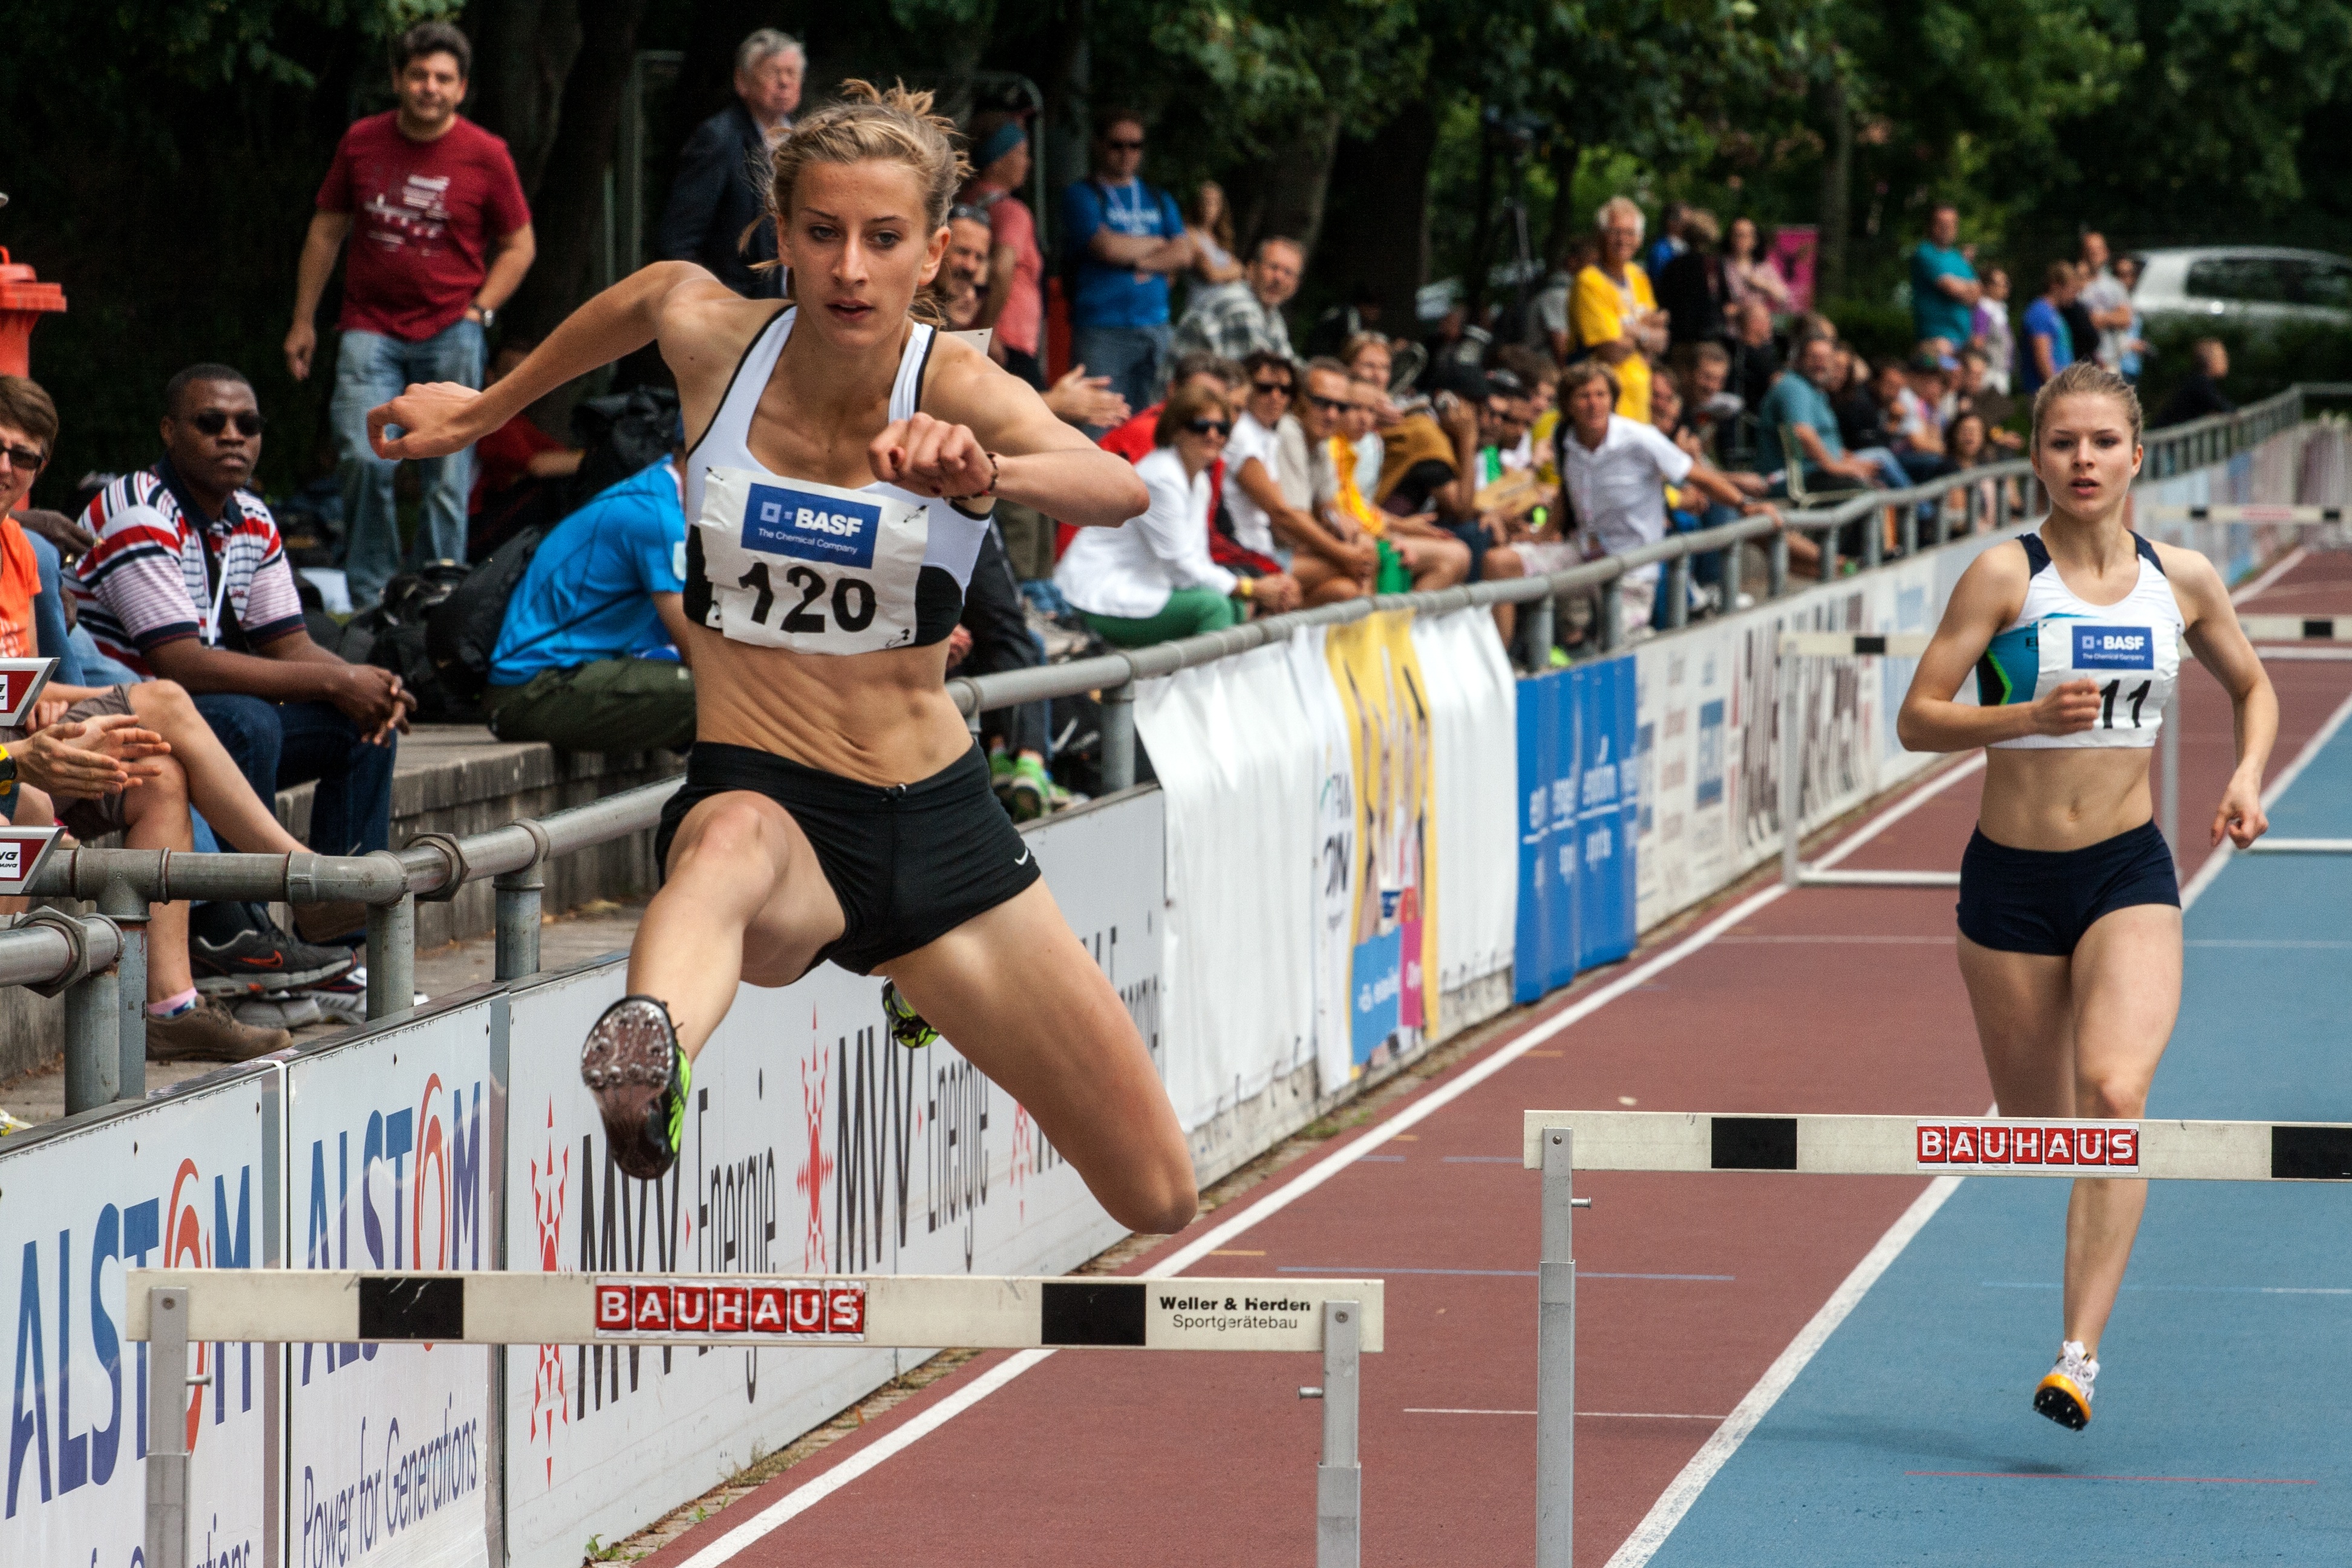
person, sport, running, recreation, jumping, marathon, sports, endurance, athletics, sprint, hurdles, hurdle, hurdling, physical exercise, outdoor recreation, human action, modern pentathlon, endurance sports, duathlon, track and field athletics, long distance running, steeplechase, heptathlon, middle distance running, 800 metres, 110 metres hurdles, 4 100 metres relay, 100 metres hurdles, obstacle race, racewalking